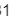
Number: 1